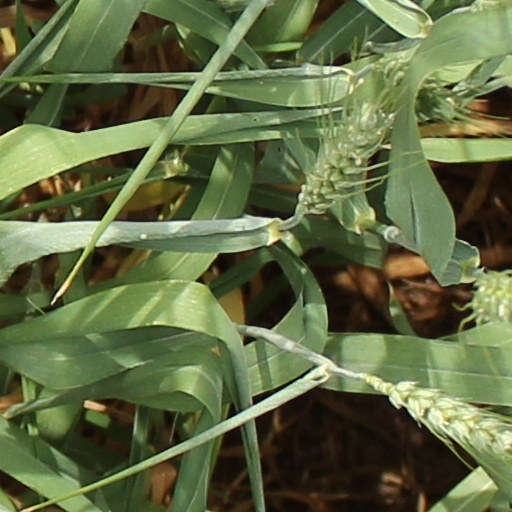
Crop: wheat